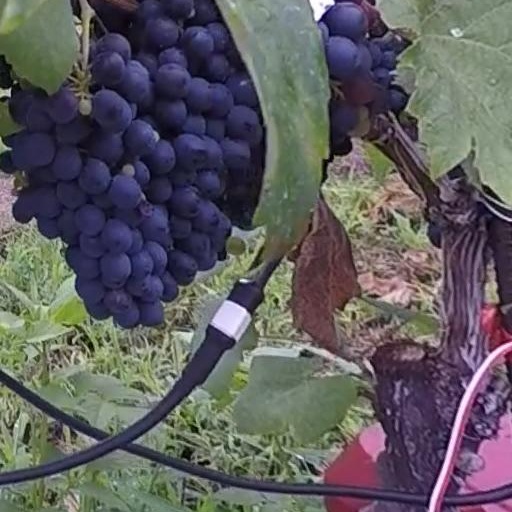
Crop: grape